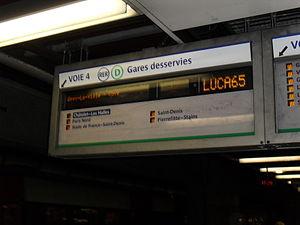
La ligne D du RER d'Île-de-France, plus souvent simplement nommée RER D, est une ligne du réseau express régional d'Île-de-France qui dessert une grande partie de la région Île-de-France selon un axe nord-sud. Elle relie Orry-la-Ville et Creil au nord à Melun, Corbeil-Essonnes et Malesherbes au sud, en passant par le cœur de Paris.
Le SIEL du RER d'Île-de-France est un ensemble d'équipements qui permettent d'informer les voyageurs en temps réel. Les informations diffusées sur les écrans de quai comportent les codes missions des trains, leurs destinations, le temps d’attente avant l'arrivée du prochain train ou son heure de passage. En cas de trafic perturbé, les heures de passage sont remplacées par la position géographique du train sur la ligne.